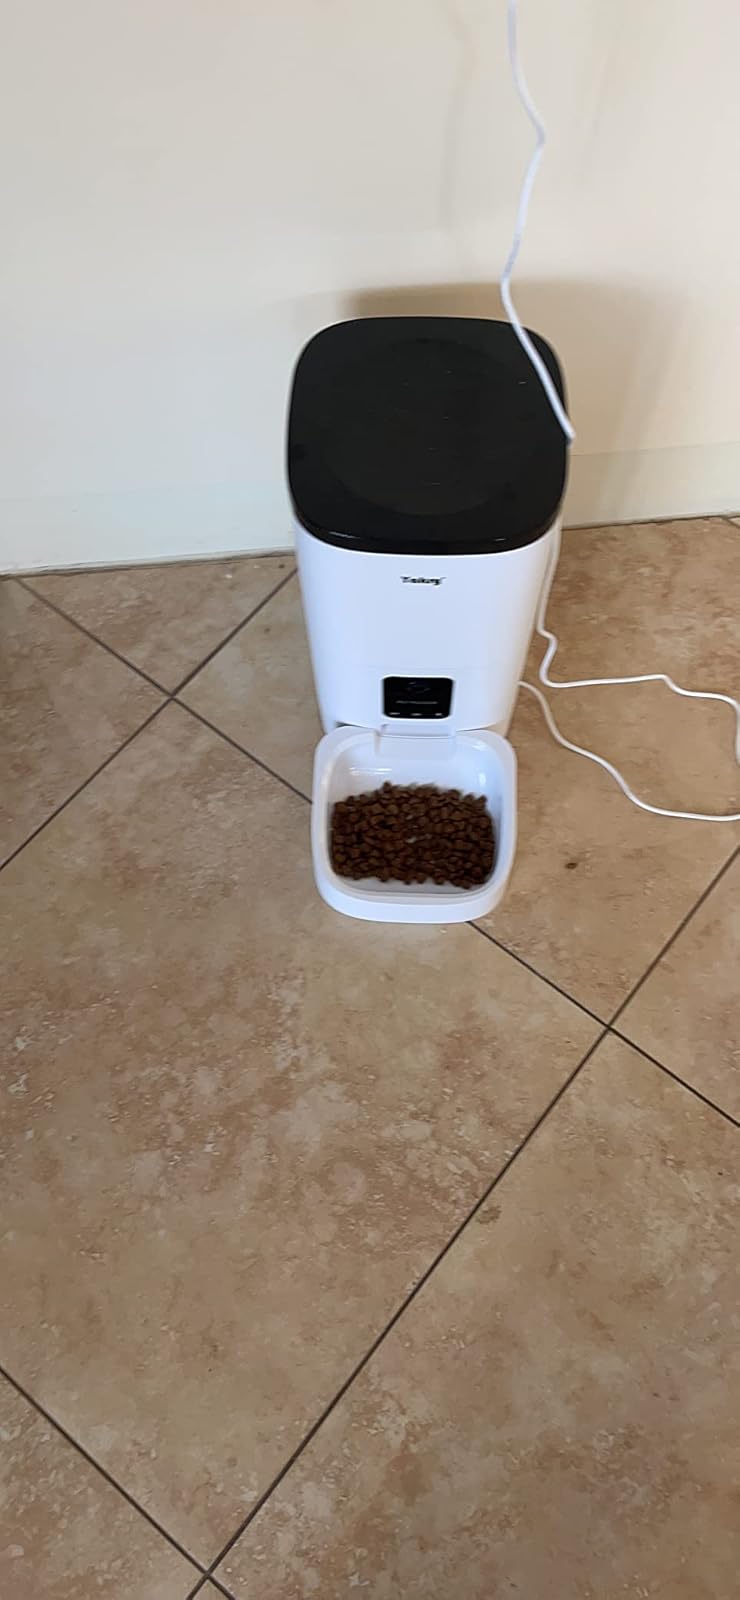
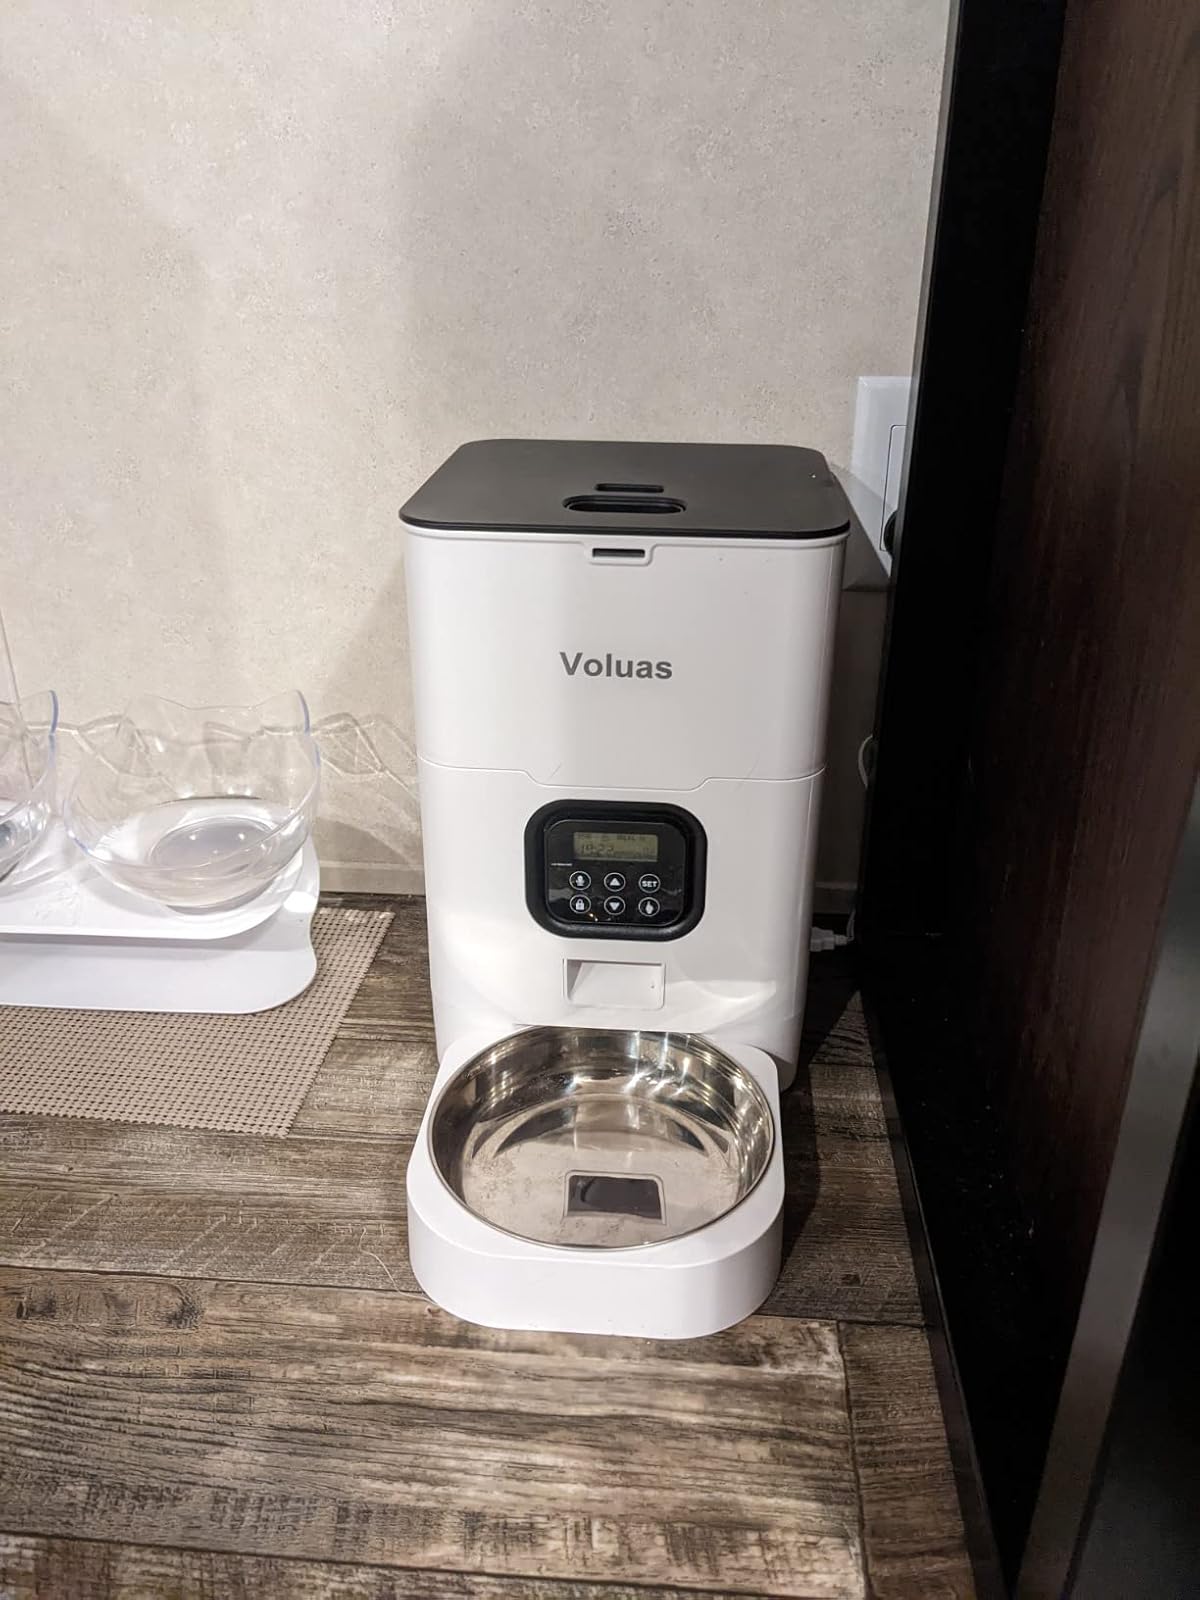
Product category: items_feeder
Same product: no